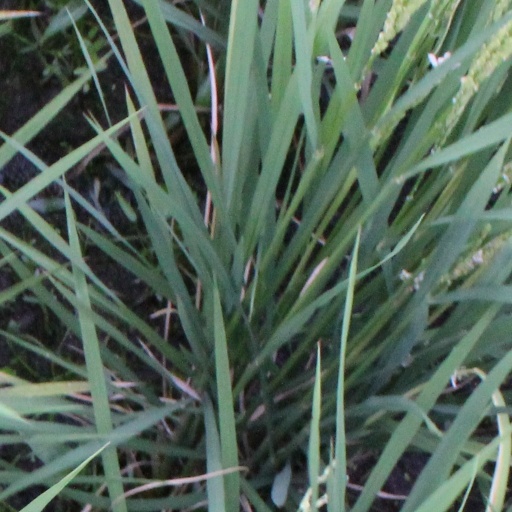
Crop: rice